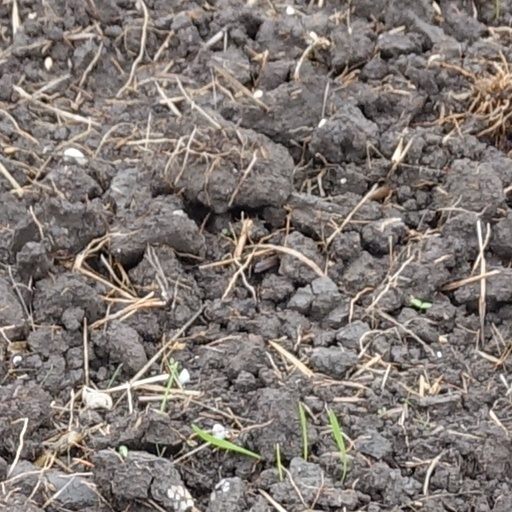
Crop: wheat